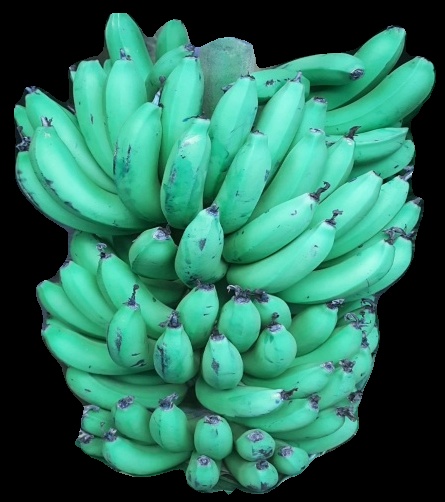
Variety: pachbale
Grade: grade1